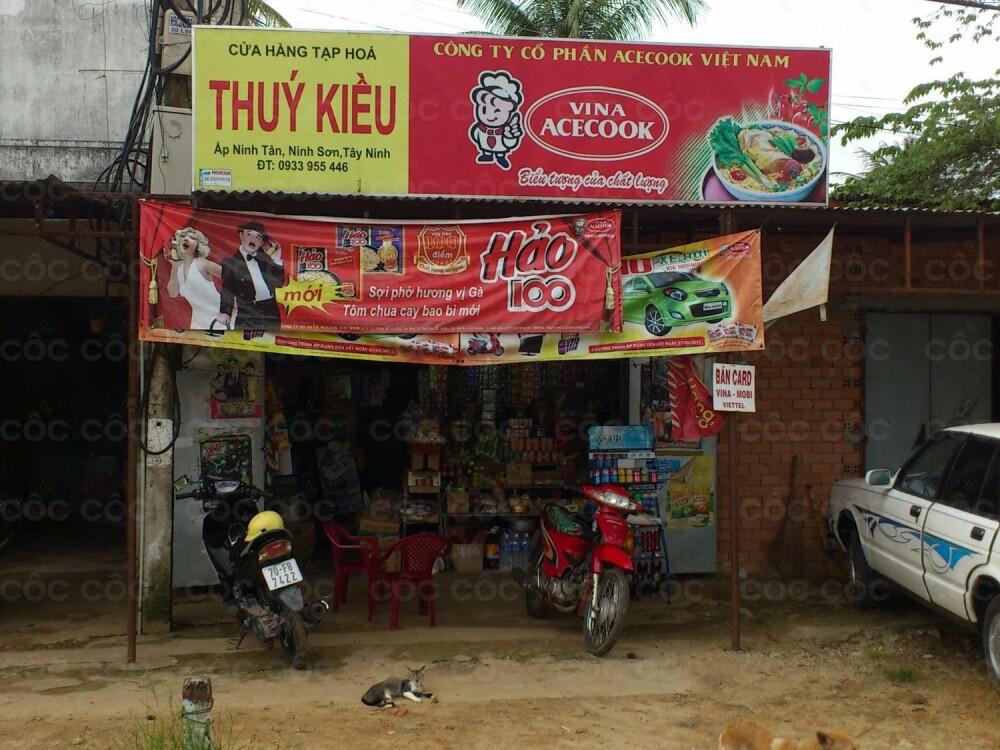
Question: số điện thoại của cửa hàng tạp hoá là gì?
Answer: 0933955446